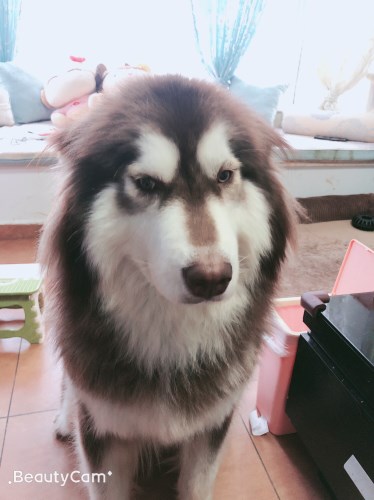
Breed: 1324-n000004-malamute